Trams in Mannheim/Ludwigshafen

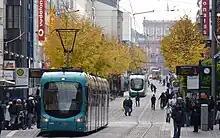

The Mannheim/Ludwigshafen tramway network is a metre-gauge transport network of tramways focused on the cities of Mannheim and Ludwigshafen am Rhein, and connected to Heidelberg tram network and to Weinheim via the Upper Rhine Railway Company (OEG), in the Rhine Neckar Area of Germany. The network has been operated since 2005 by Rhein-Neckar-Verkehr GmbH (RNV), and is integrated in the Verkehrsverbund Rhein-Neckar (VRN).